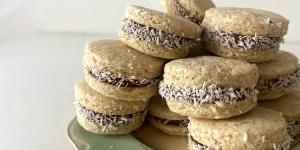
alfajores de maicena con harina integral